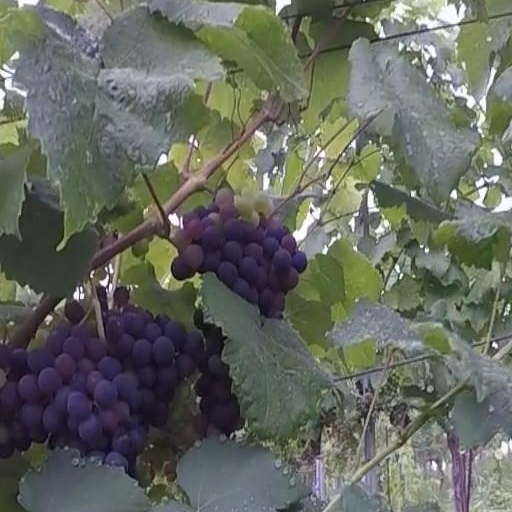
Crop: grape